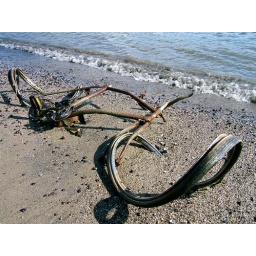
this old bike has been in the water for quite some time.